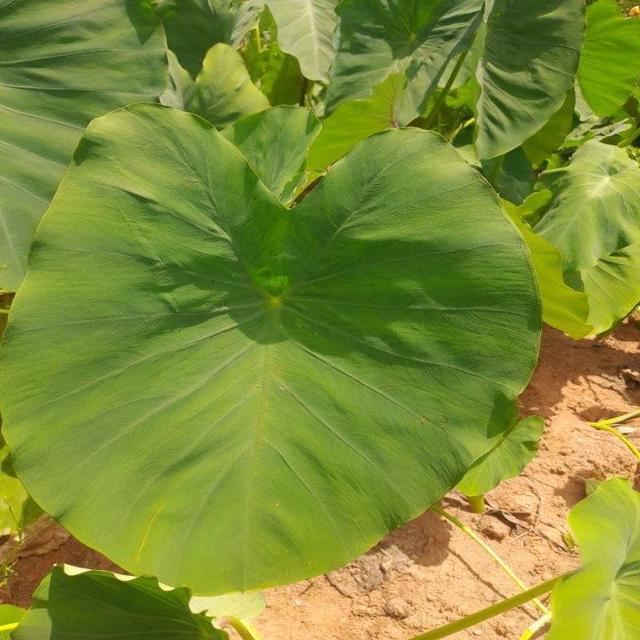
Label: Healthy